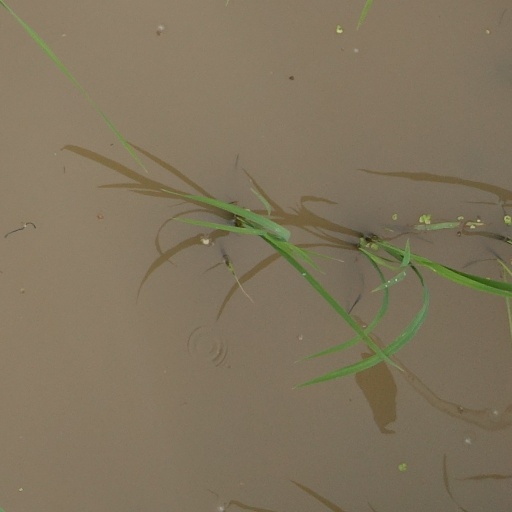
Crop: rice